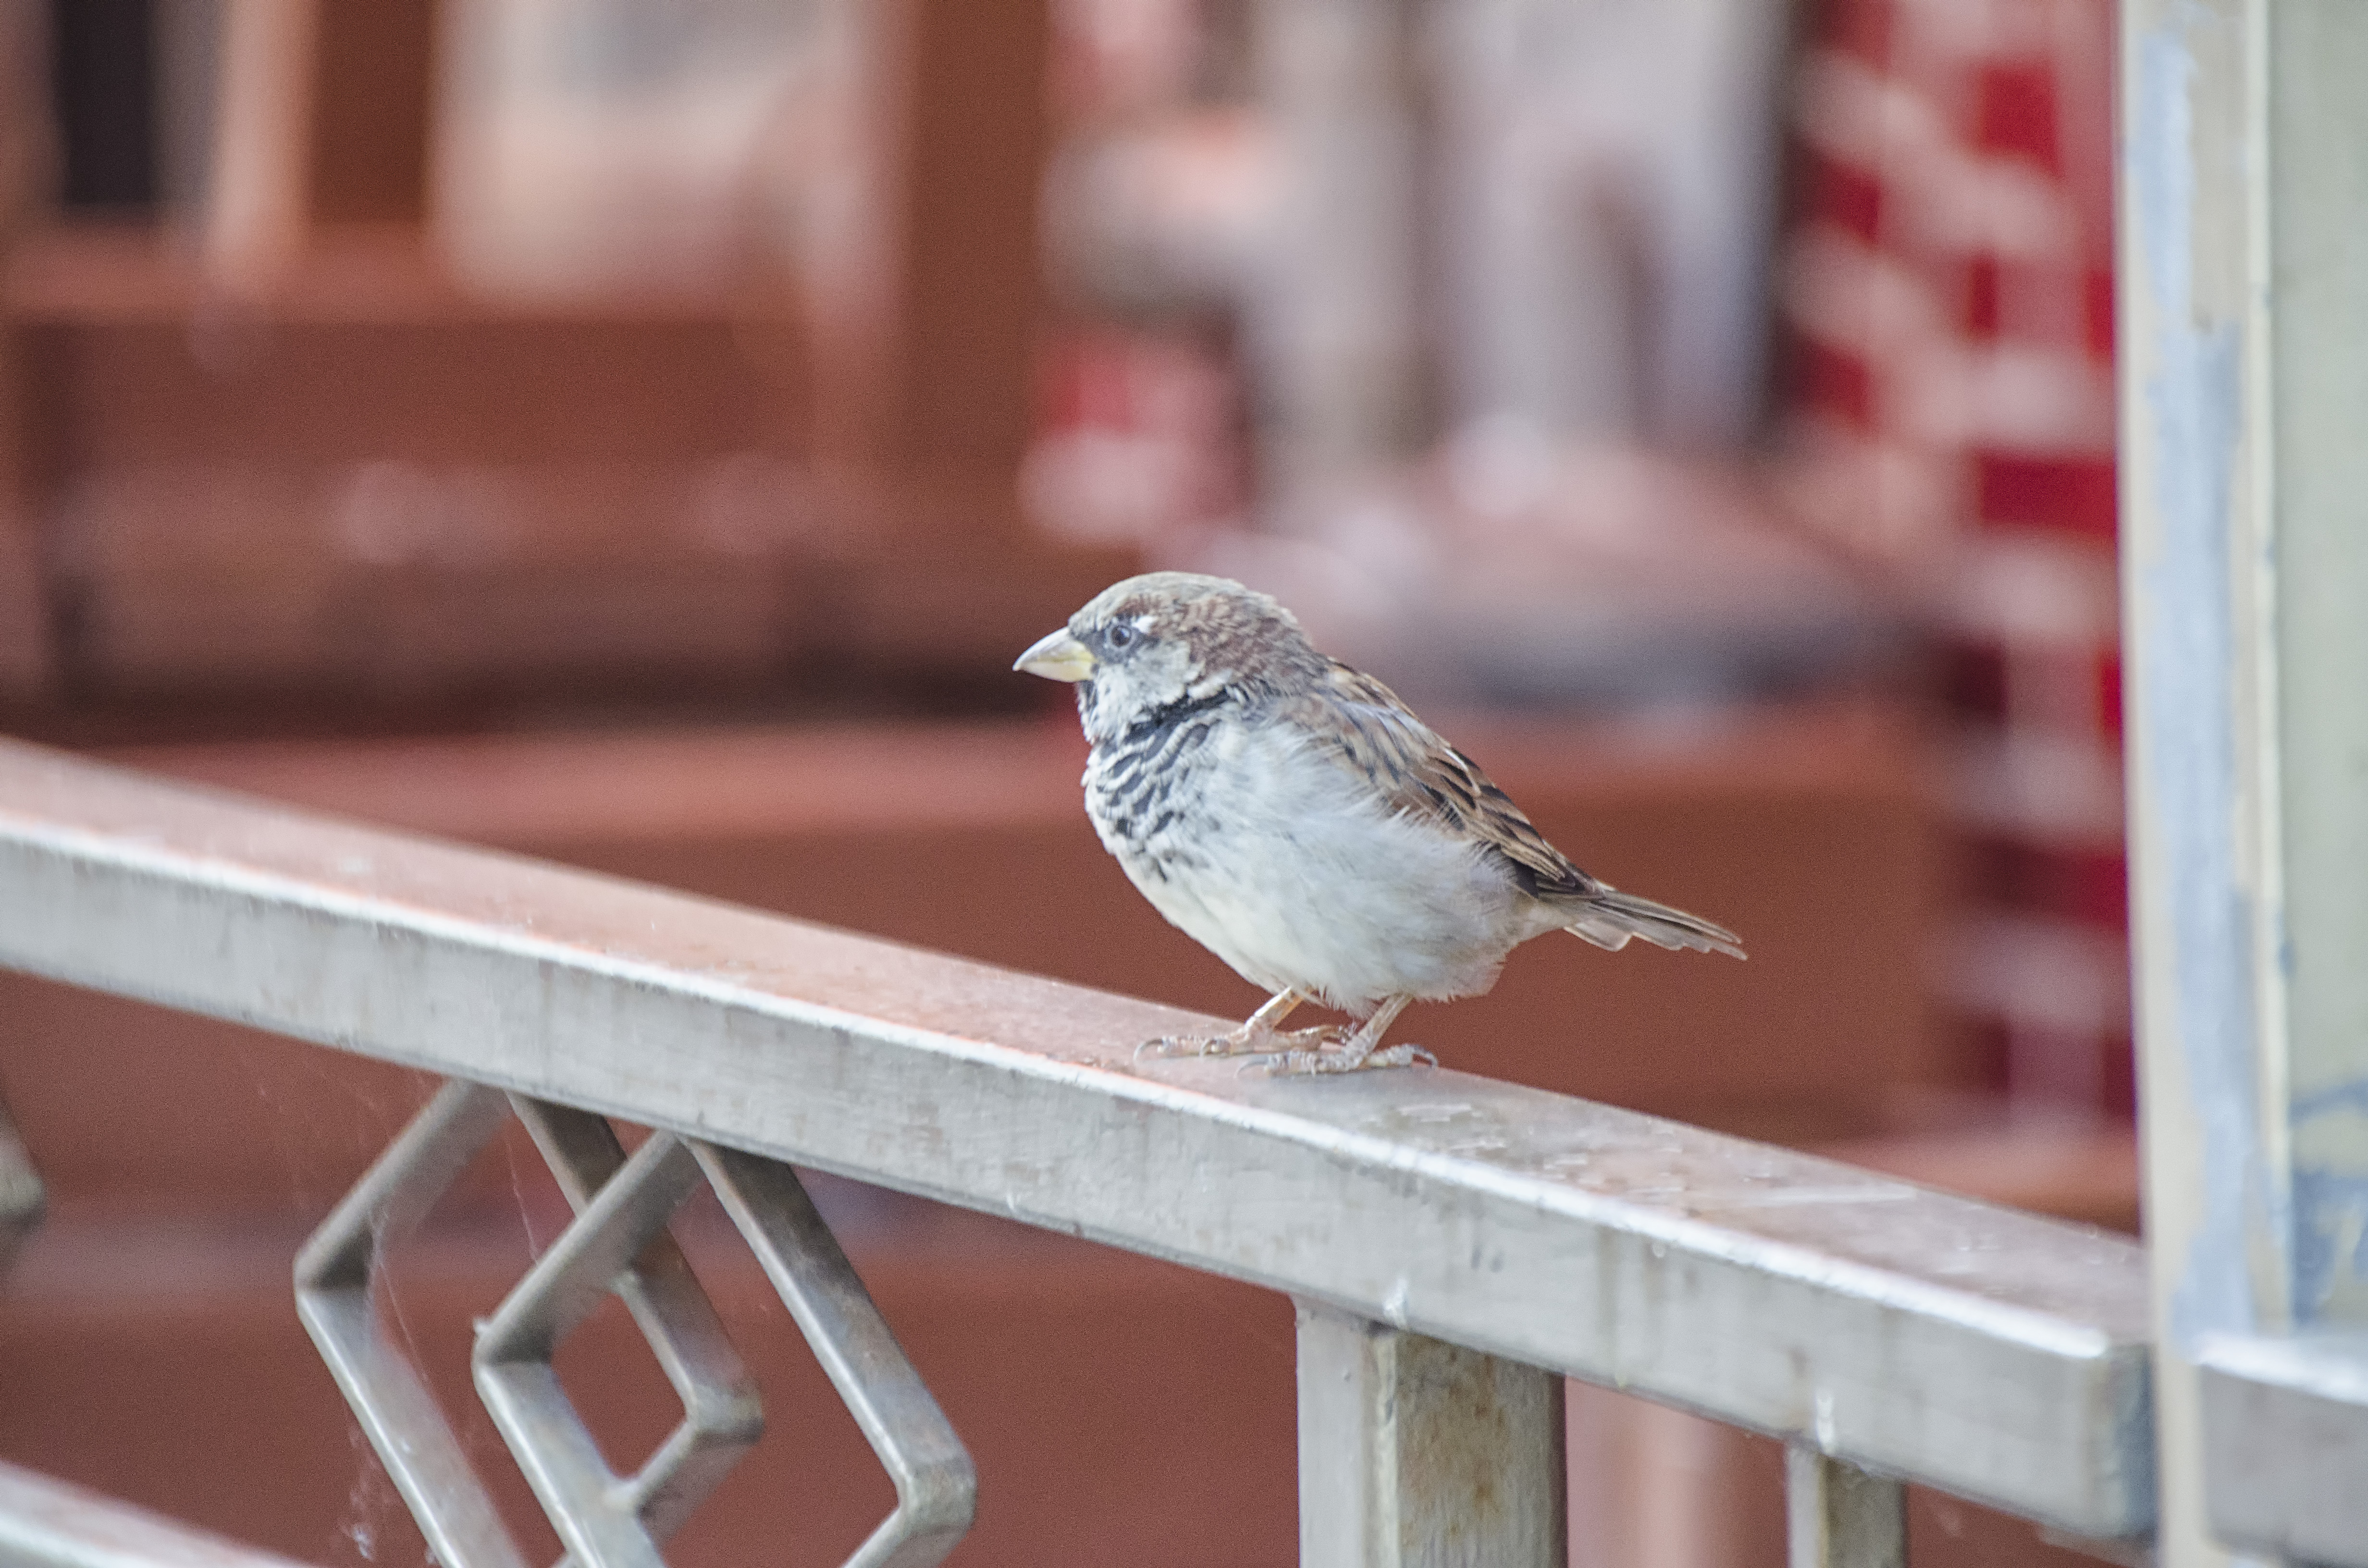
bird, wing, city, red, beak, fauna, de, of, canada, vertebrate, sparrow, quebec, montreal, finch, ville, perching bird, emberizidae